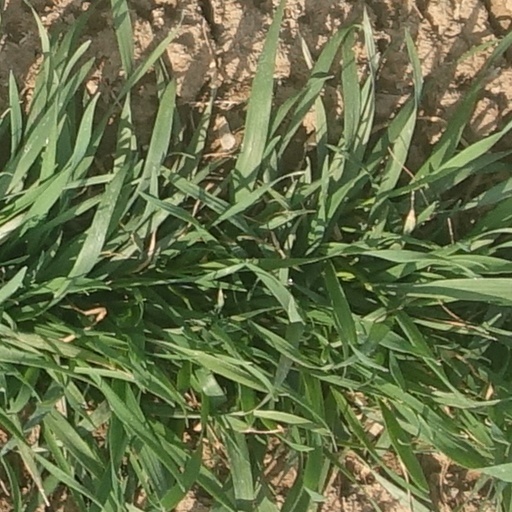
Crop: wheat